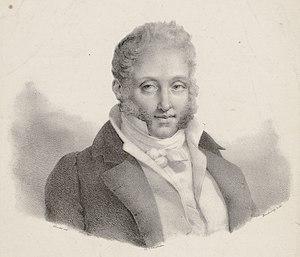
15 mars : Quatuor nᵒ 1 en sol majeur K. 80 composé par Mozart à Lodi.